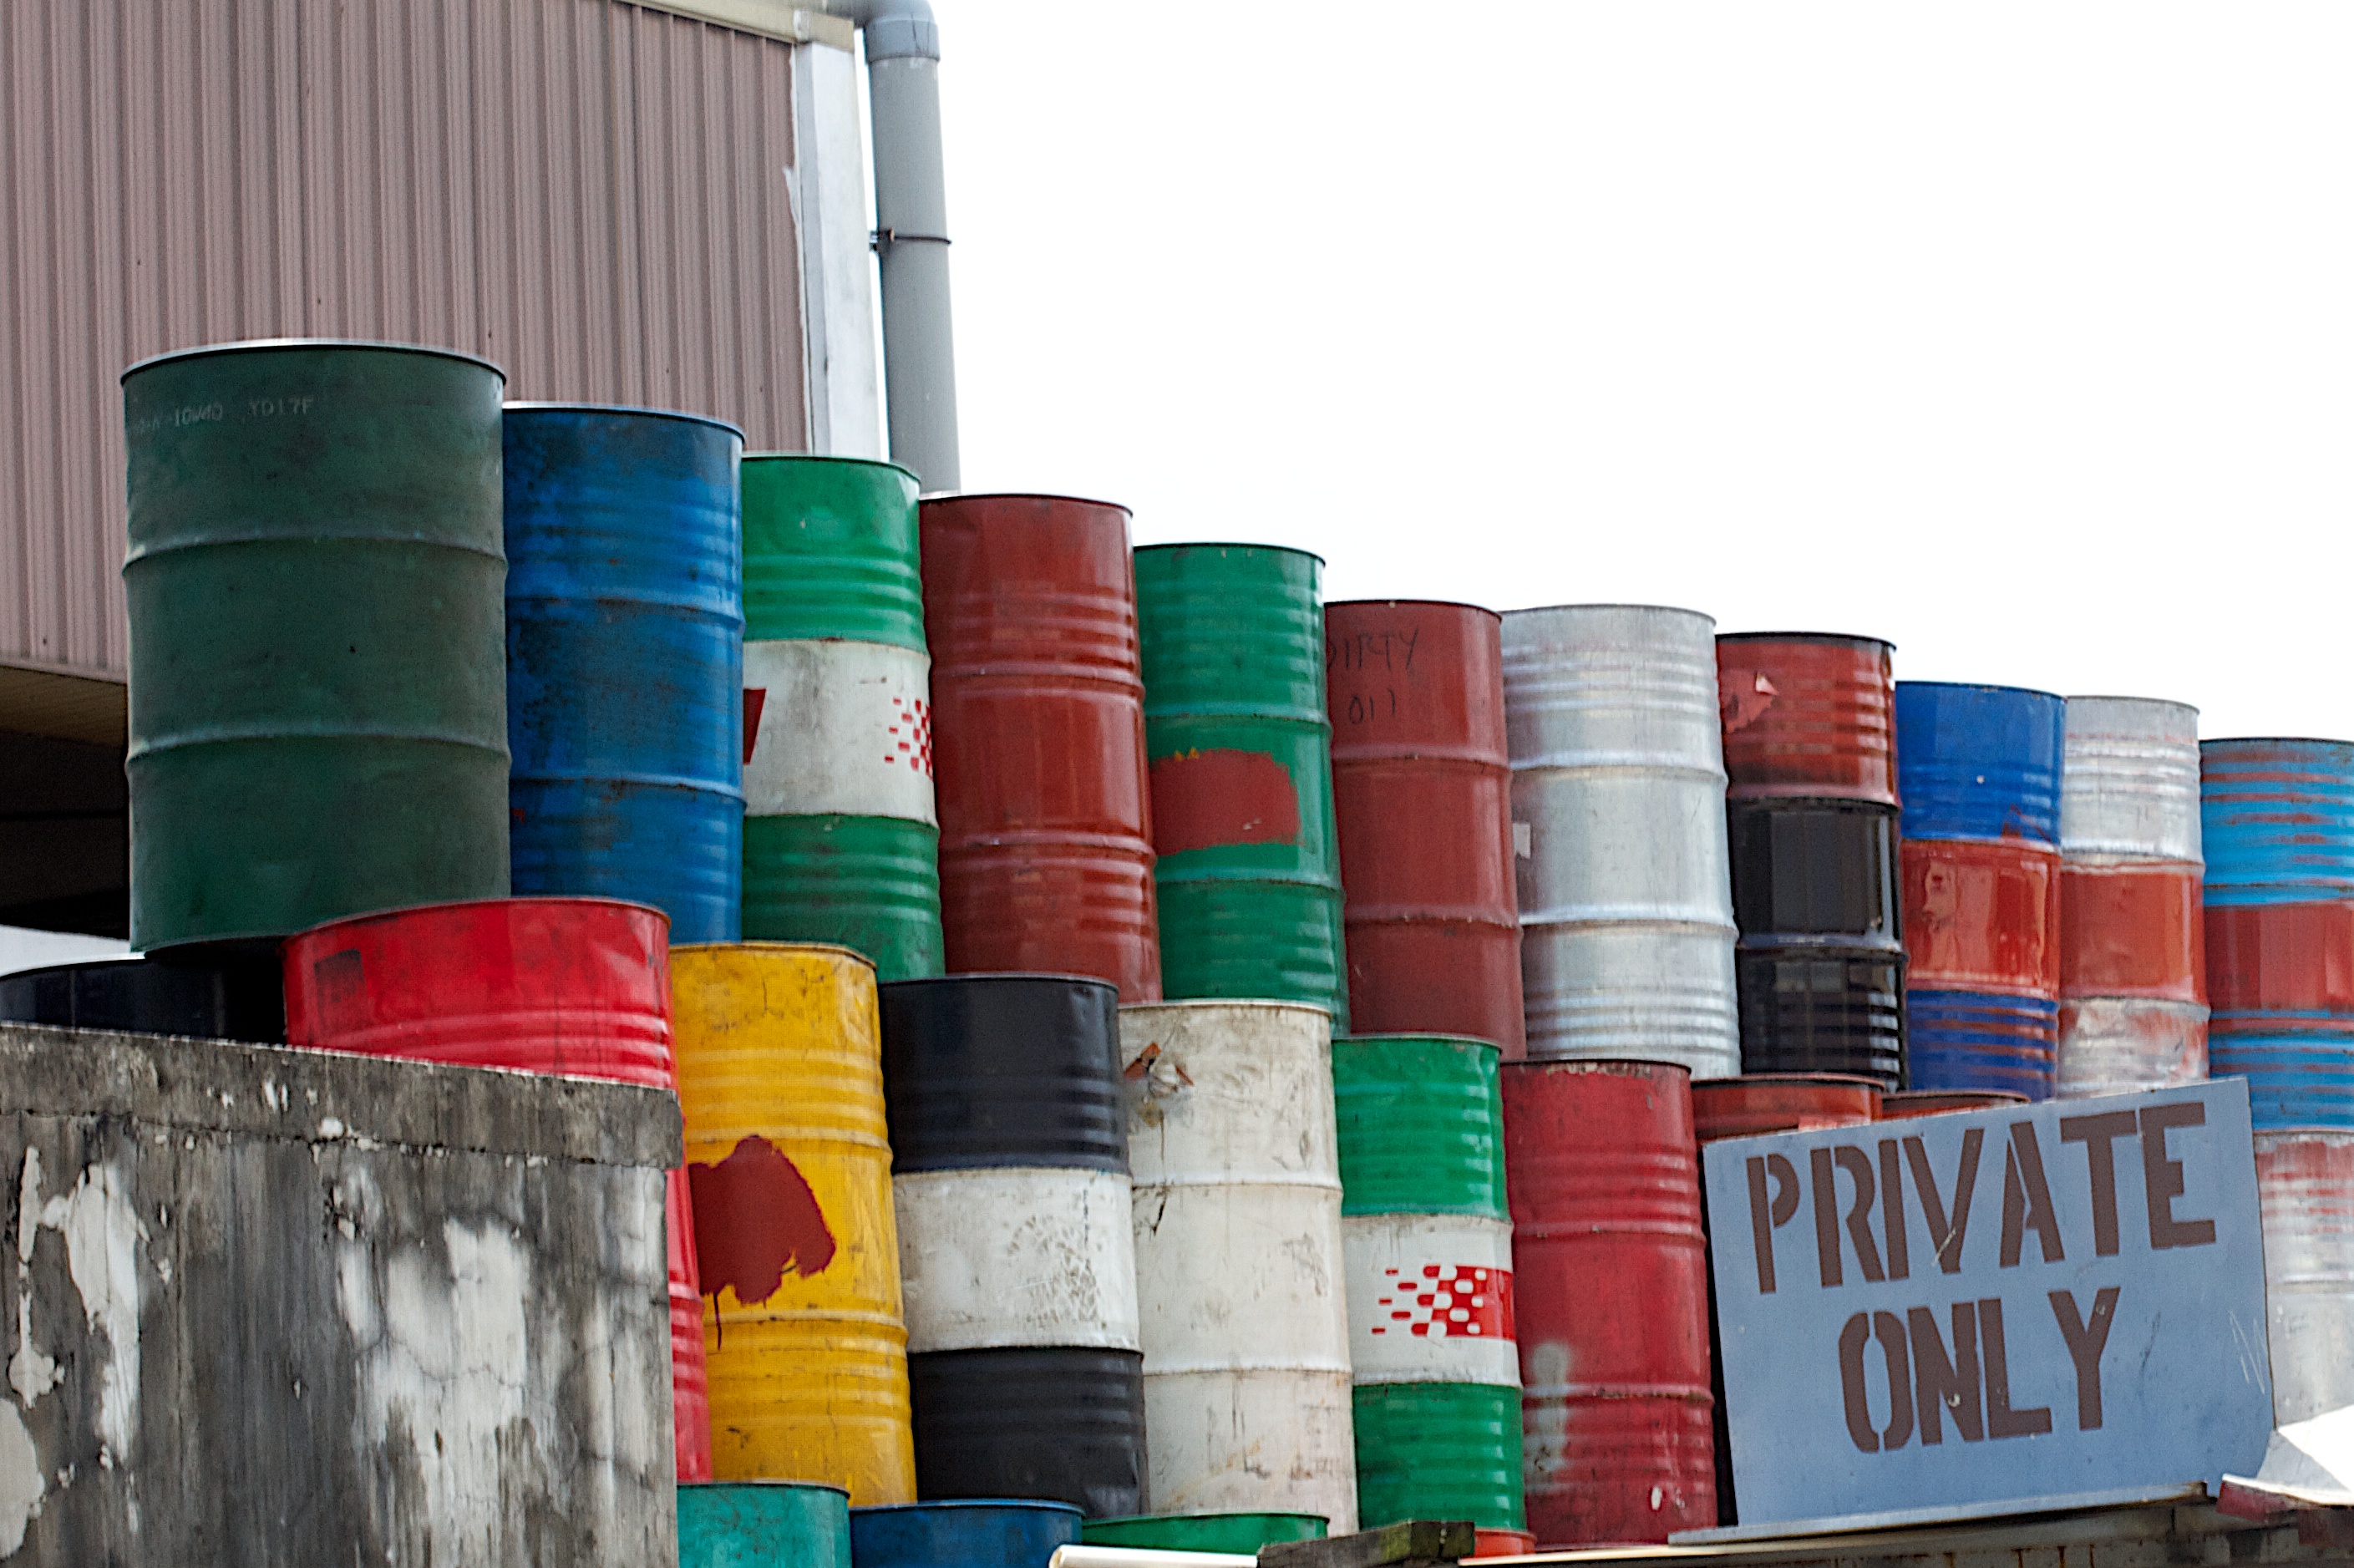
color, material, product, art, waste, man made object